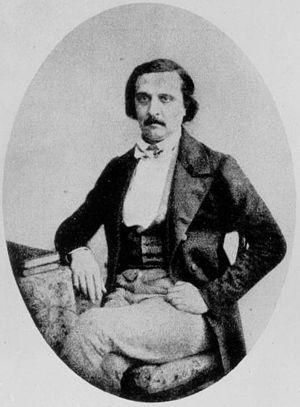
Charles Frédéric Gerhardt est un chimiste alsacien, né le 21 août 1816 à Strasbourg et mort le 19 août 1856 dans cette même ville. On lui doit notamment la première synthèse de l'acide acétylsalicylique ou aspirine qu'il nomme acide acéto-salicylique et en dépose le brevet.